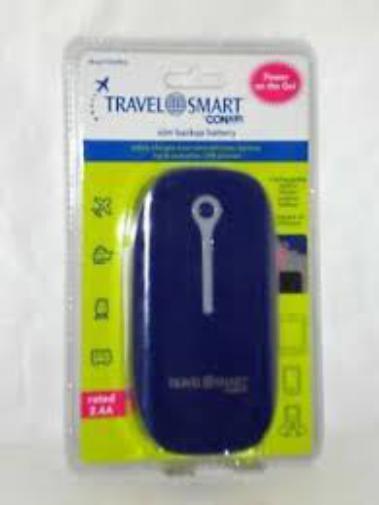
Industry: Others